William A. Ulman

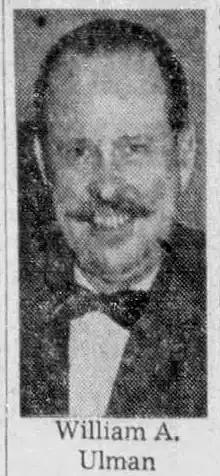
"Sacramento Bee", 1955

William Alban Ulman Jr. (November 6, 1907 – August 22, 1979) was a film screenwriter, magazine writer and U.S. Army officer. He is best known today for his involvement in the photographic record of D-Day. A persistent legend of D-Day is that important footage of the landings was dumped into the English Channel. Maj. W.A. Ulman is mentioned in at least two memos regarding film of the landings and as such has historically been considered a "suspect" in the lore of D-Day.